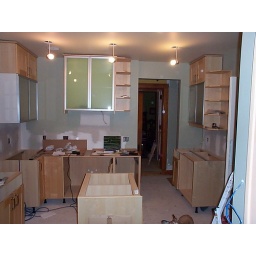
Busy for a few days, so only got the green glass doors above the sink installed.